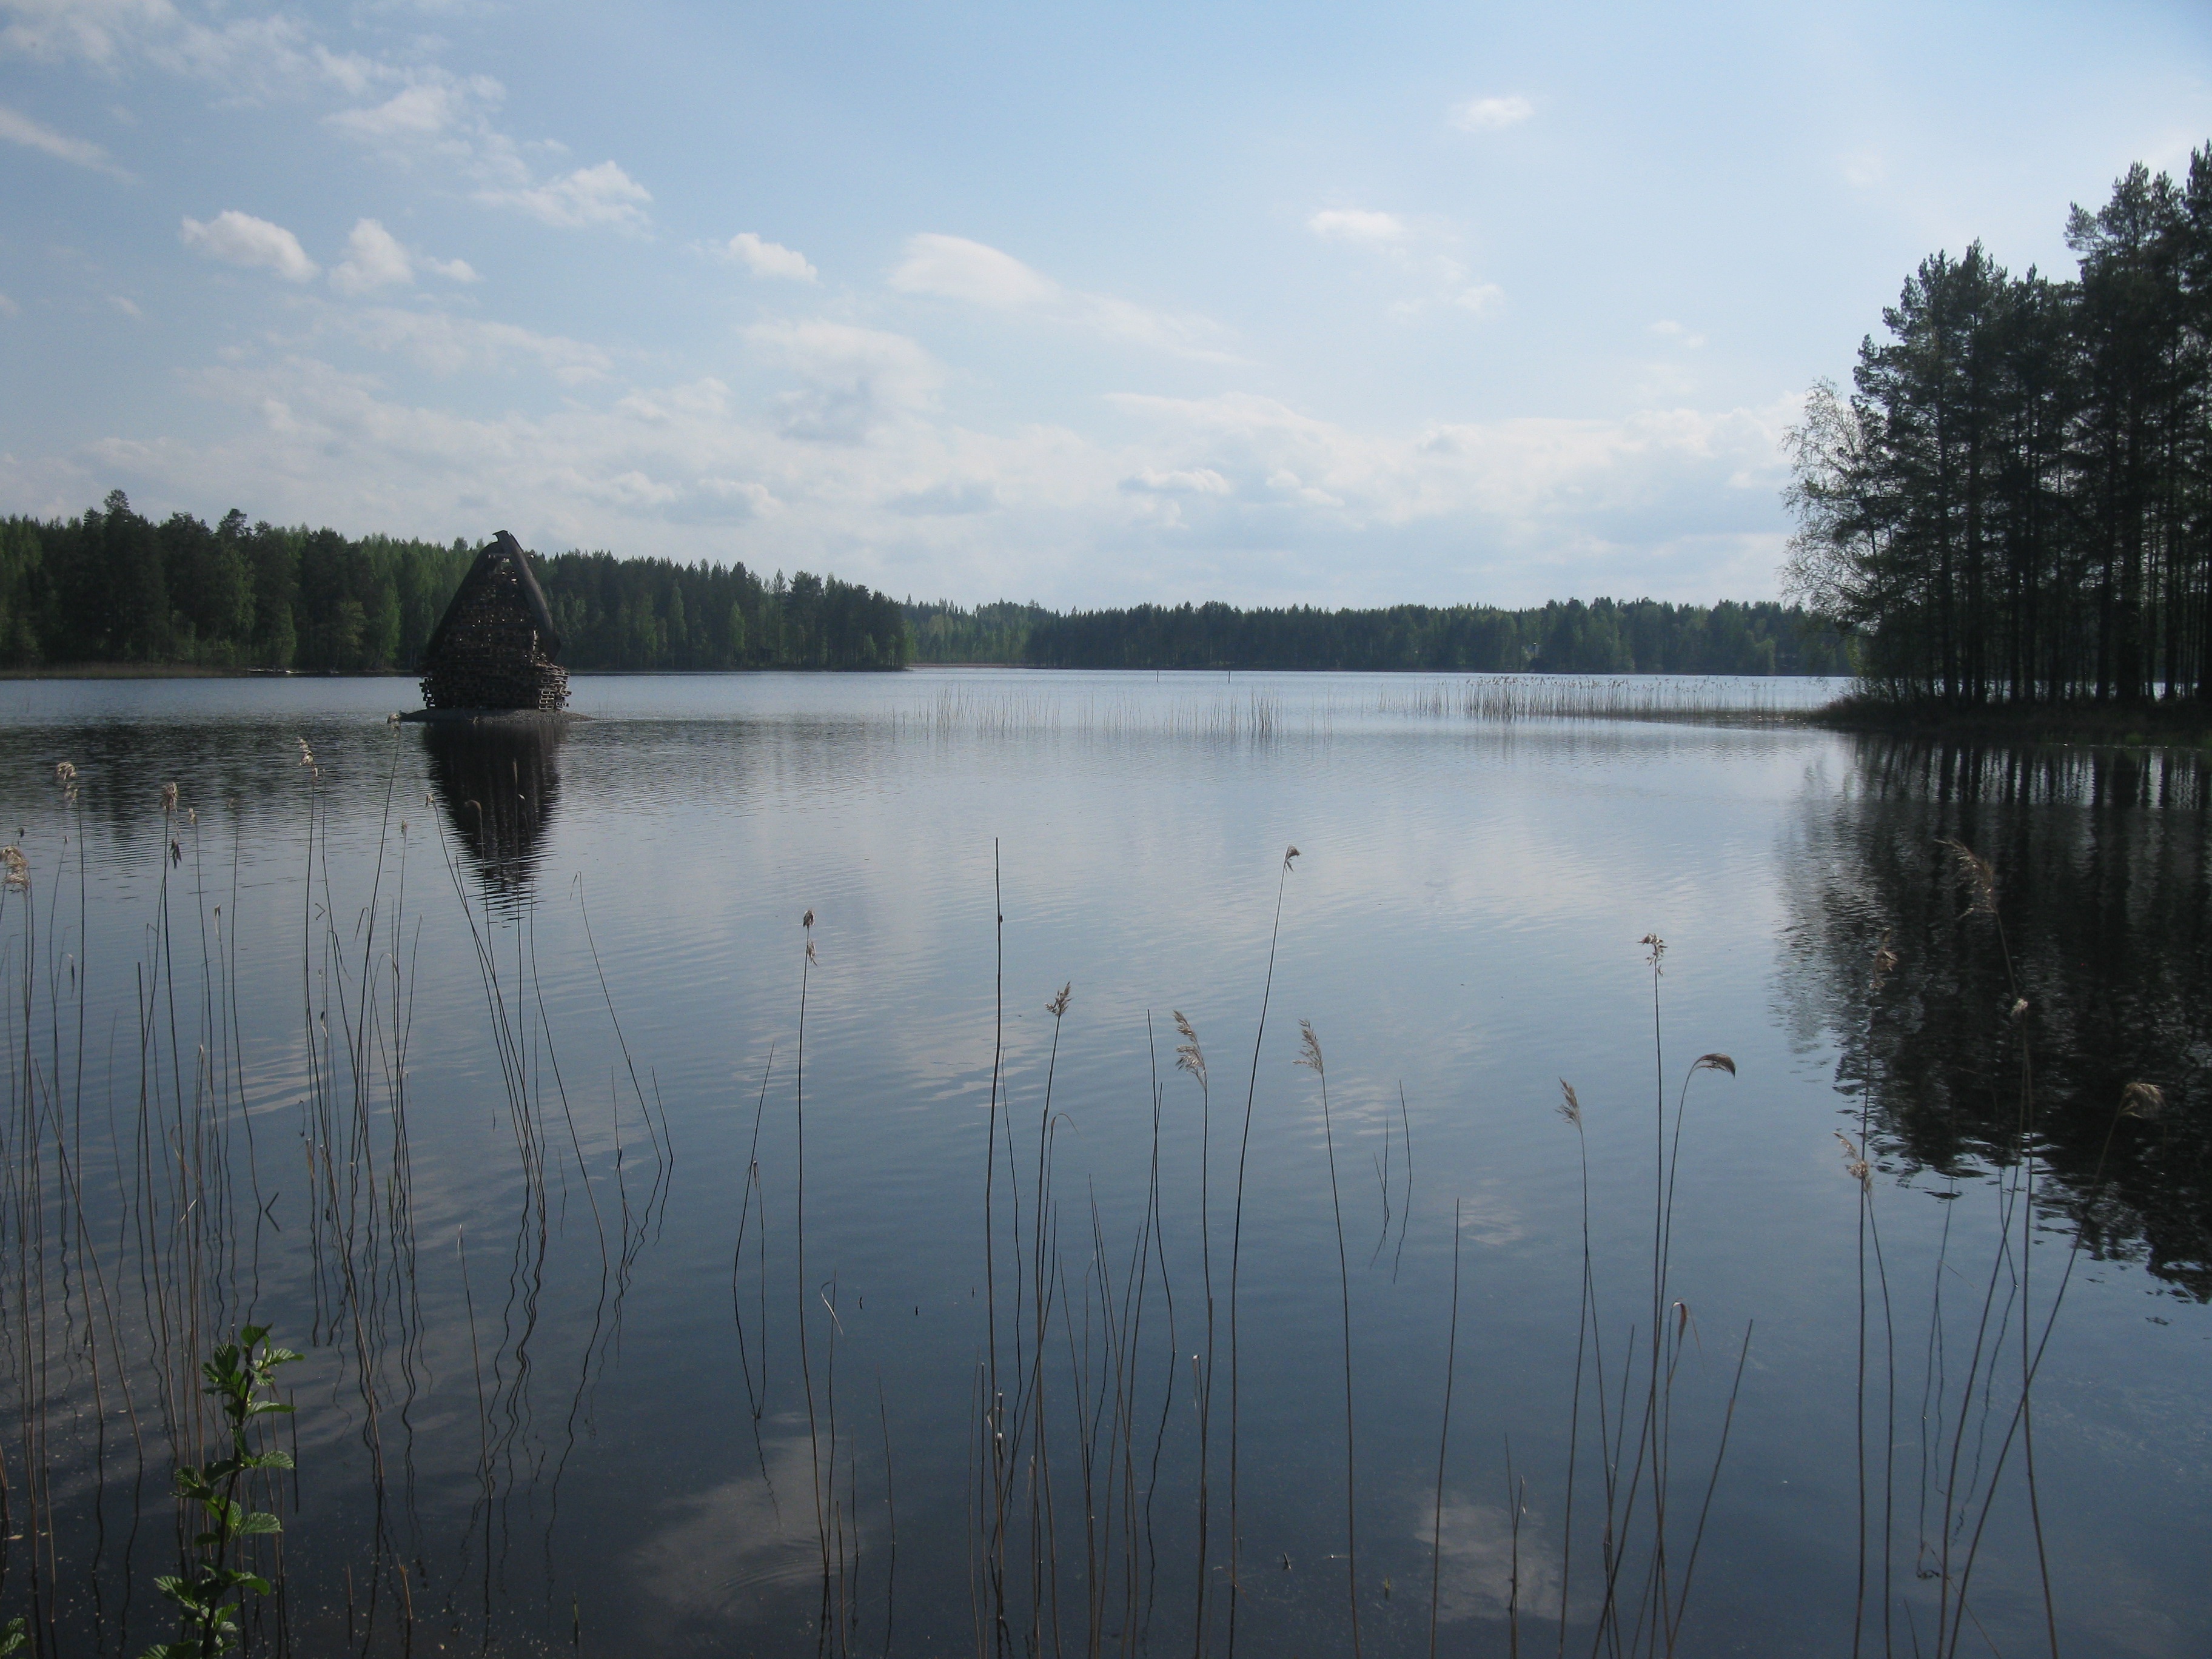
tree, water, nature, marsh, morning, lake, river, panorama, pond, reflection, reservoir, waterway, body of water, wetland, loch, fish pond, atmospheric phenomenon